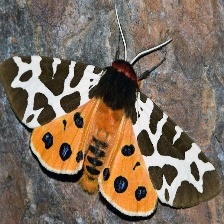
Species: GARDEN TIGER MOTH